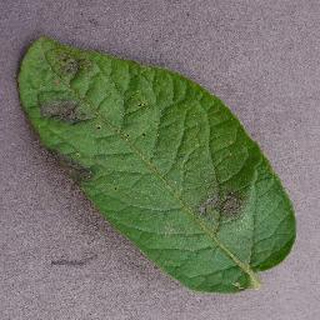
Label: potato_late_blight